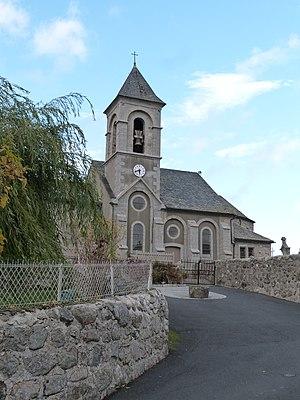
Eglise de Grandvals (Lozère)
Grandvals est une commune française située dans le département de la Lozère en région Occitanie, sur le plateau de l'Aubrac. Elle est traversée par la rivière le Bès. Les habitants de Grandvals, appelés Grandvaliens, étaient au nombre de 550 en 1806. En 2019, 75 personnes vivent dans cette commune.